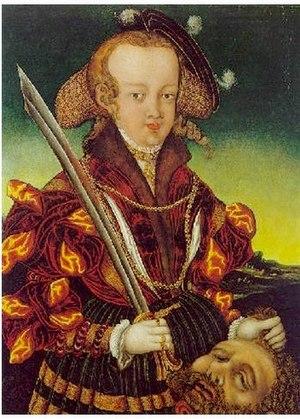
Judith-et-la-tête-de-Holopherne
Le Maître HB à la tête de griffon est un peintre actif en Saxe entre 1528 et 1550. Il est l’auteur d'une dizaine de tableaux identifiés à partir de son monogramme.